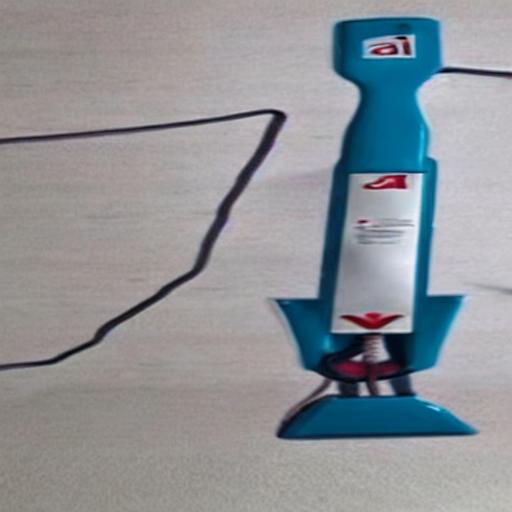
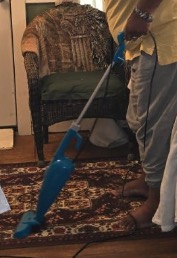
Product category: items_vacuum
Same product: no